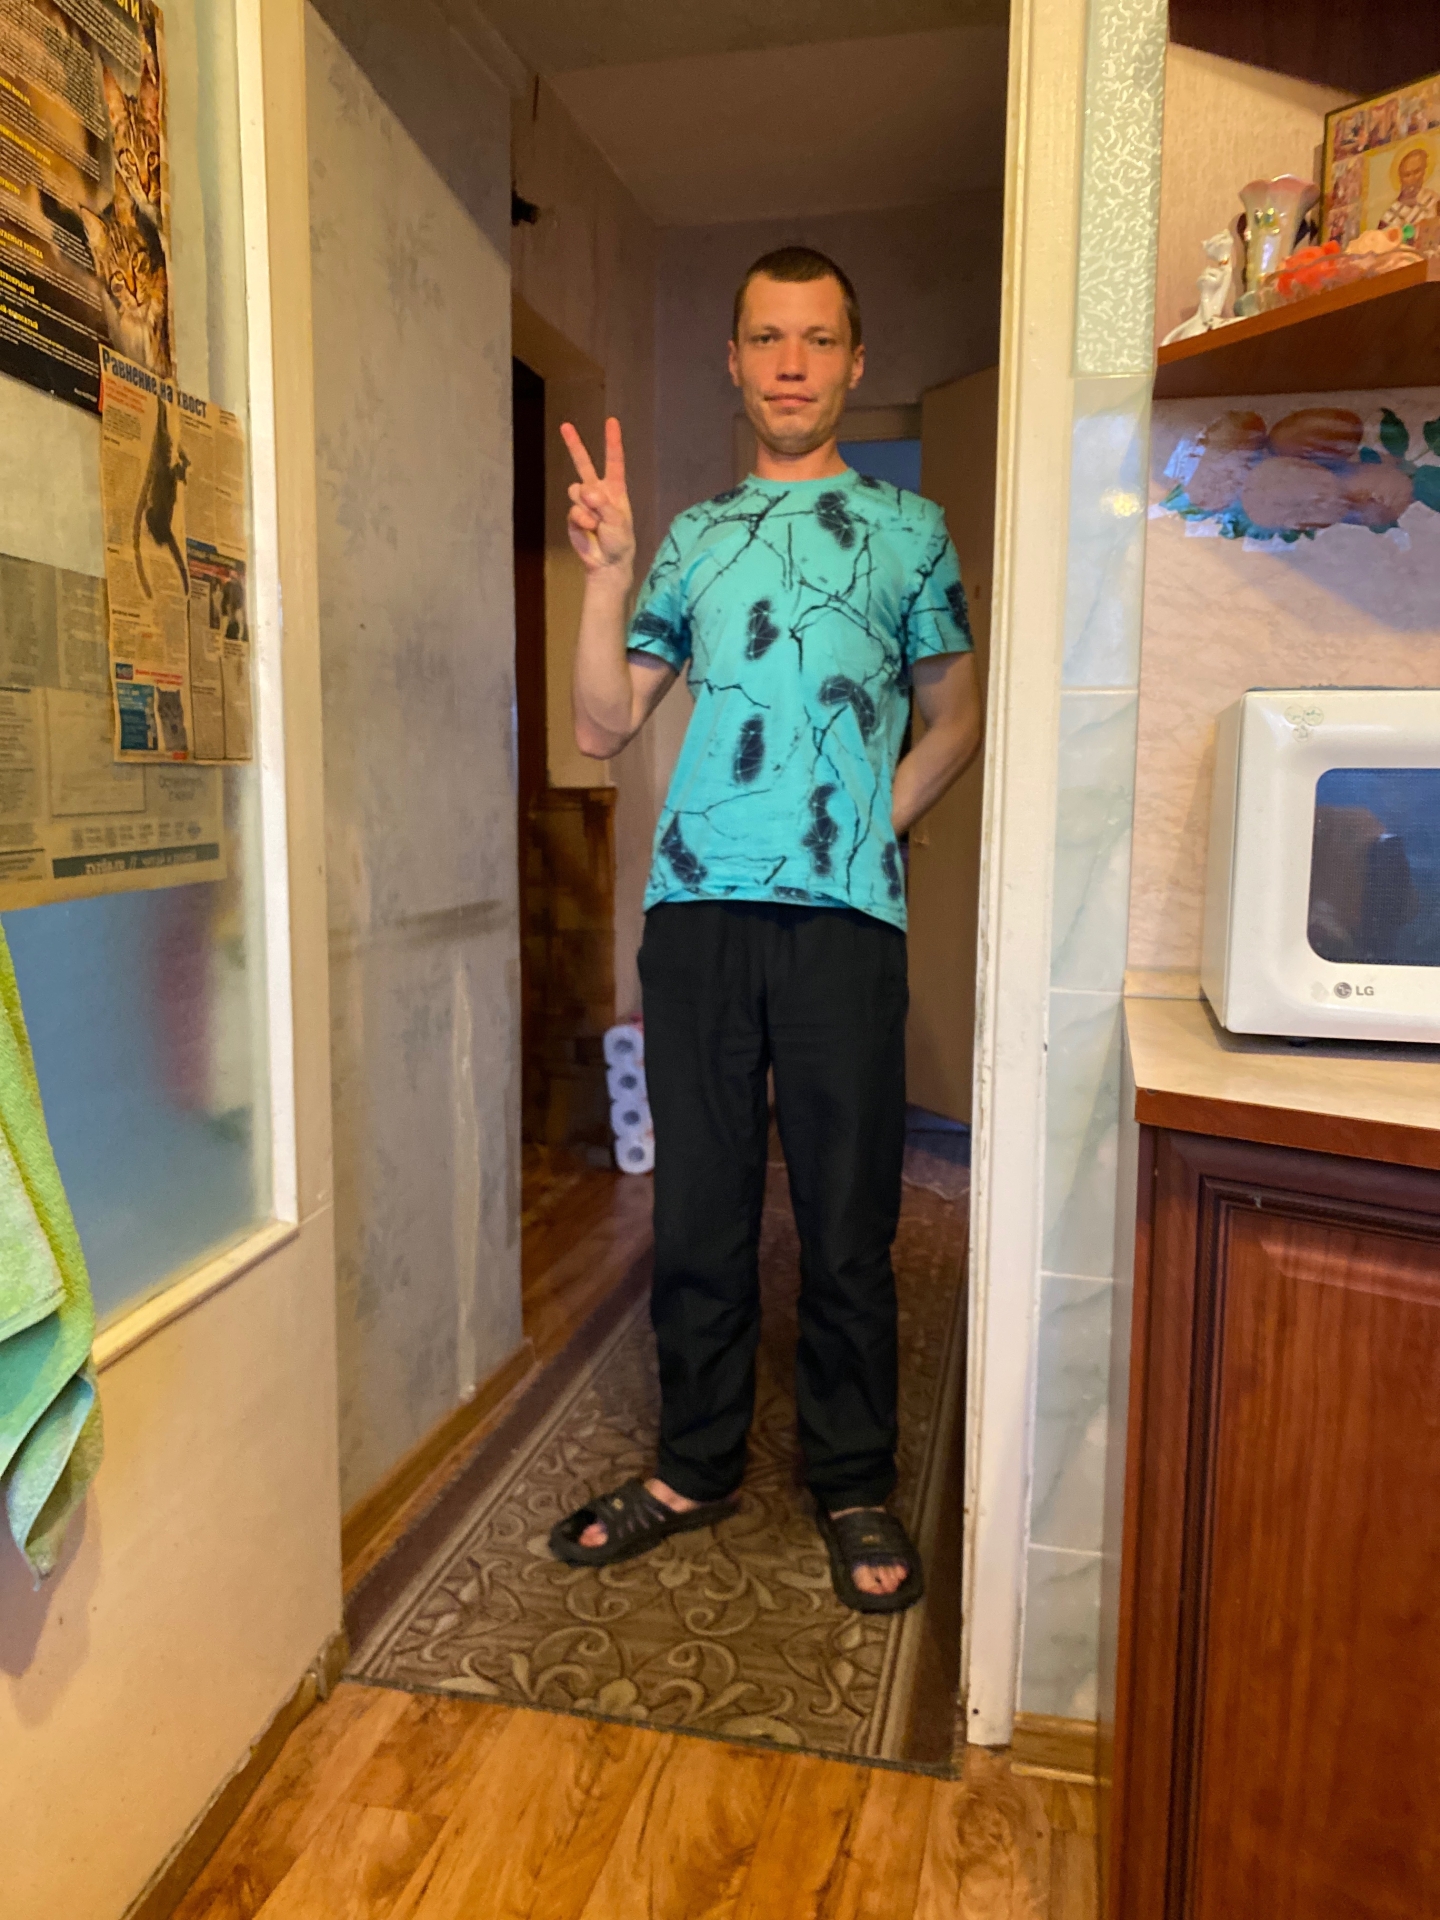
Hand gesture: peace